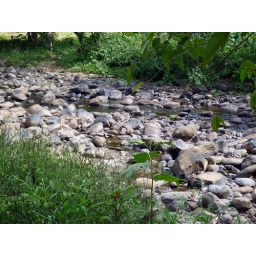
Fortunately the water level in the streams we had to cross was very low.